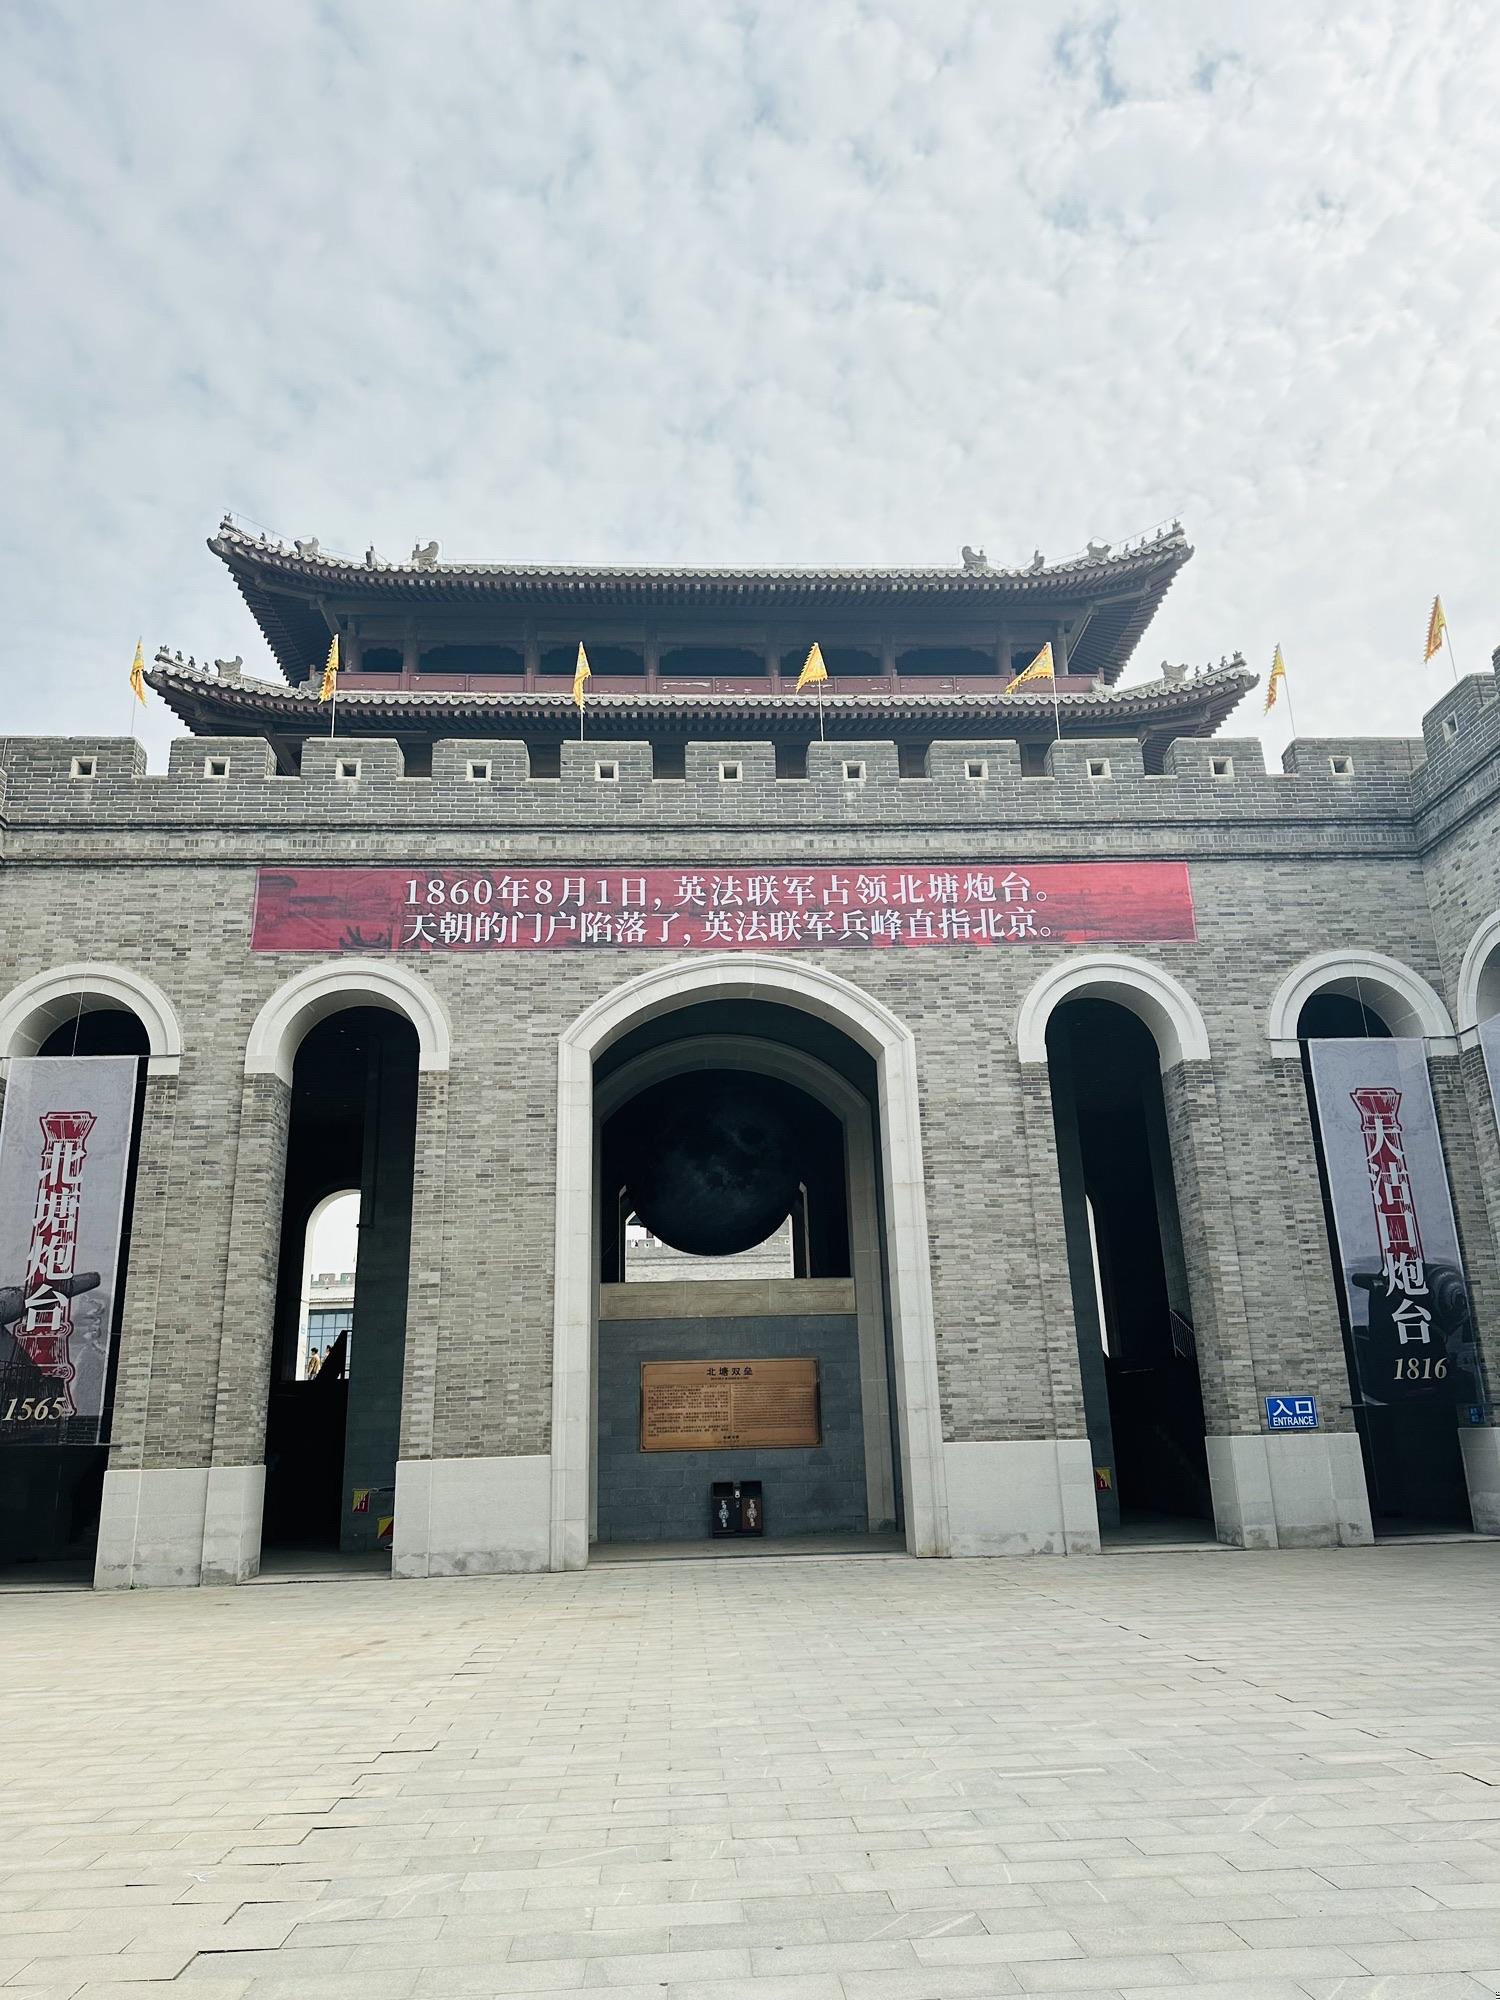
地标名称：北塘古镇-双垒炮台
所在城市：天津市·滨海新区